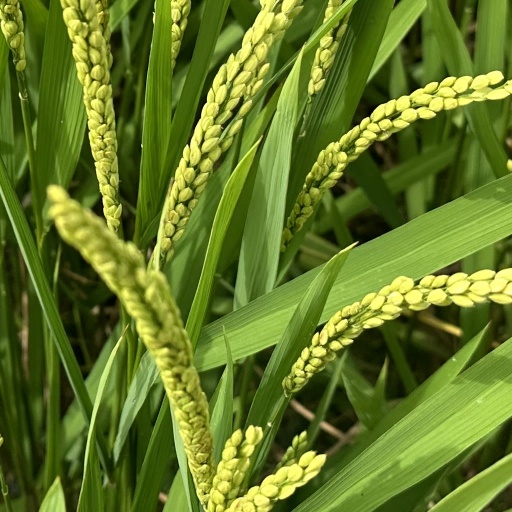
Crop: rice